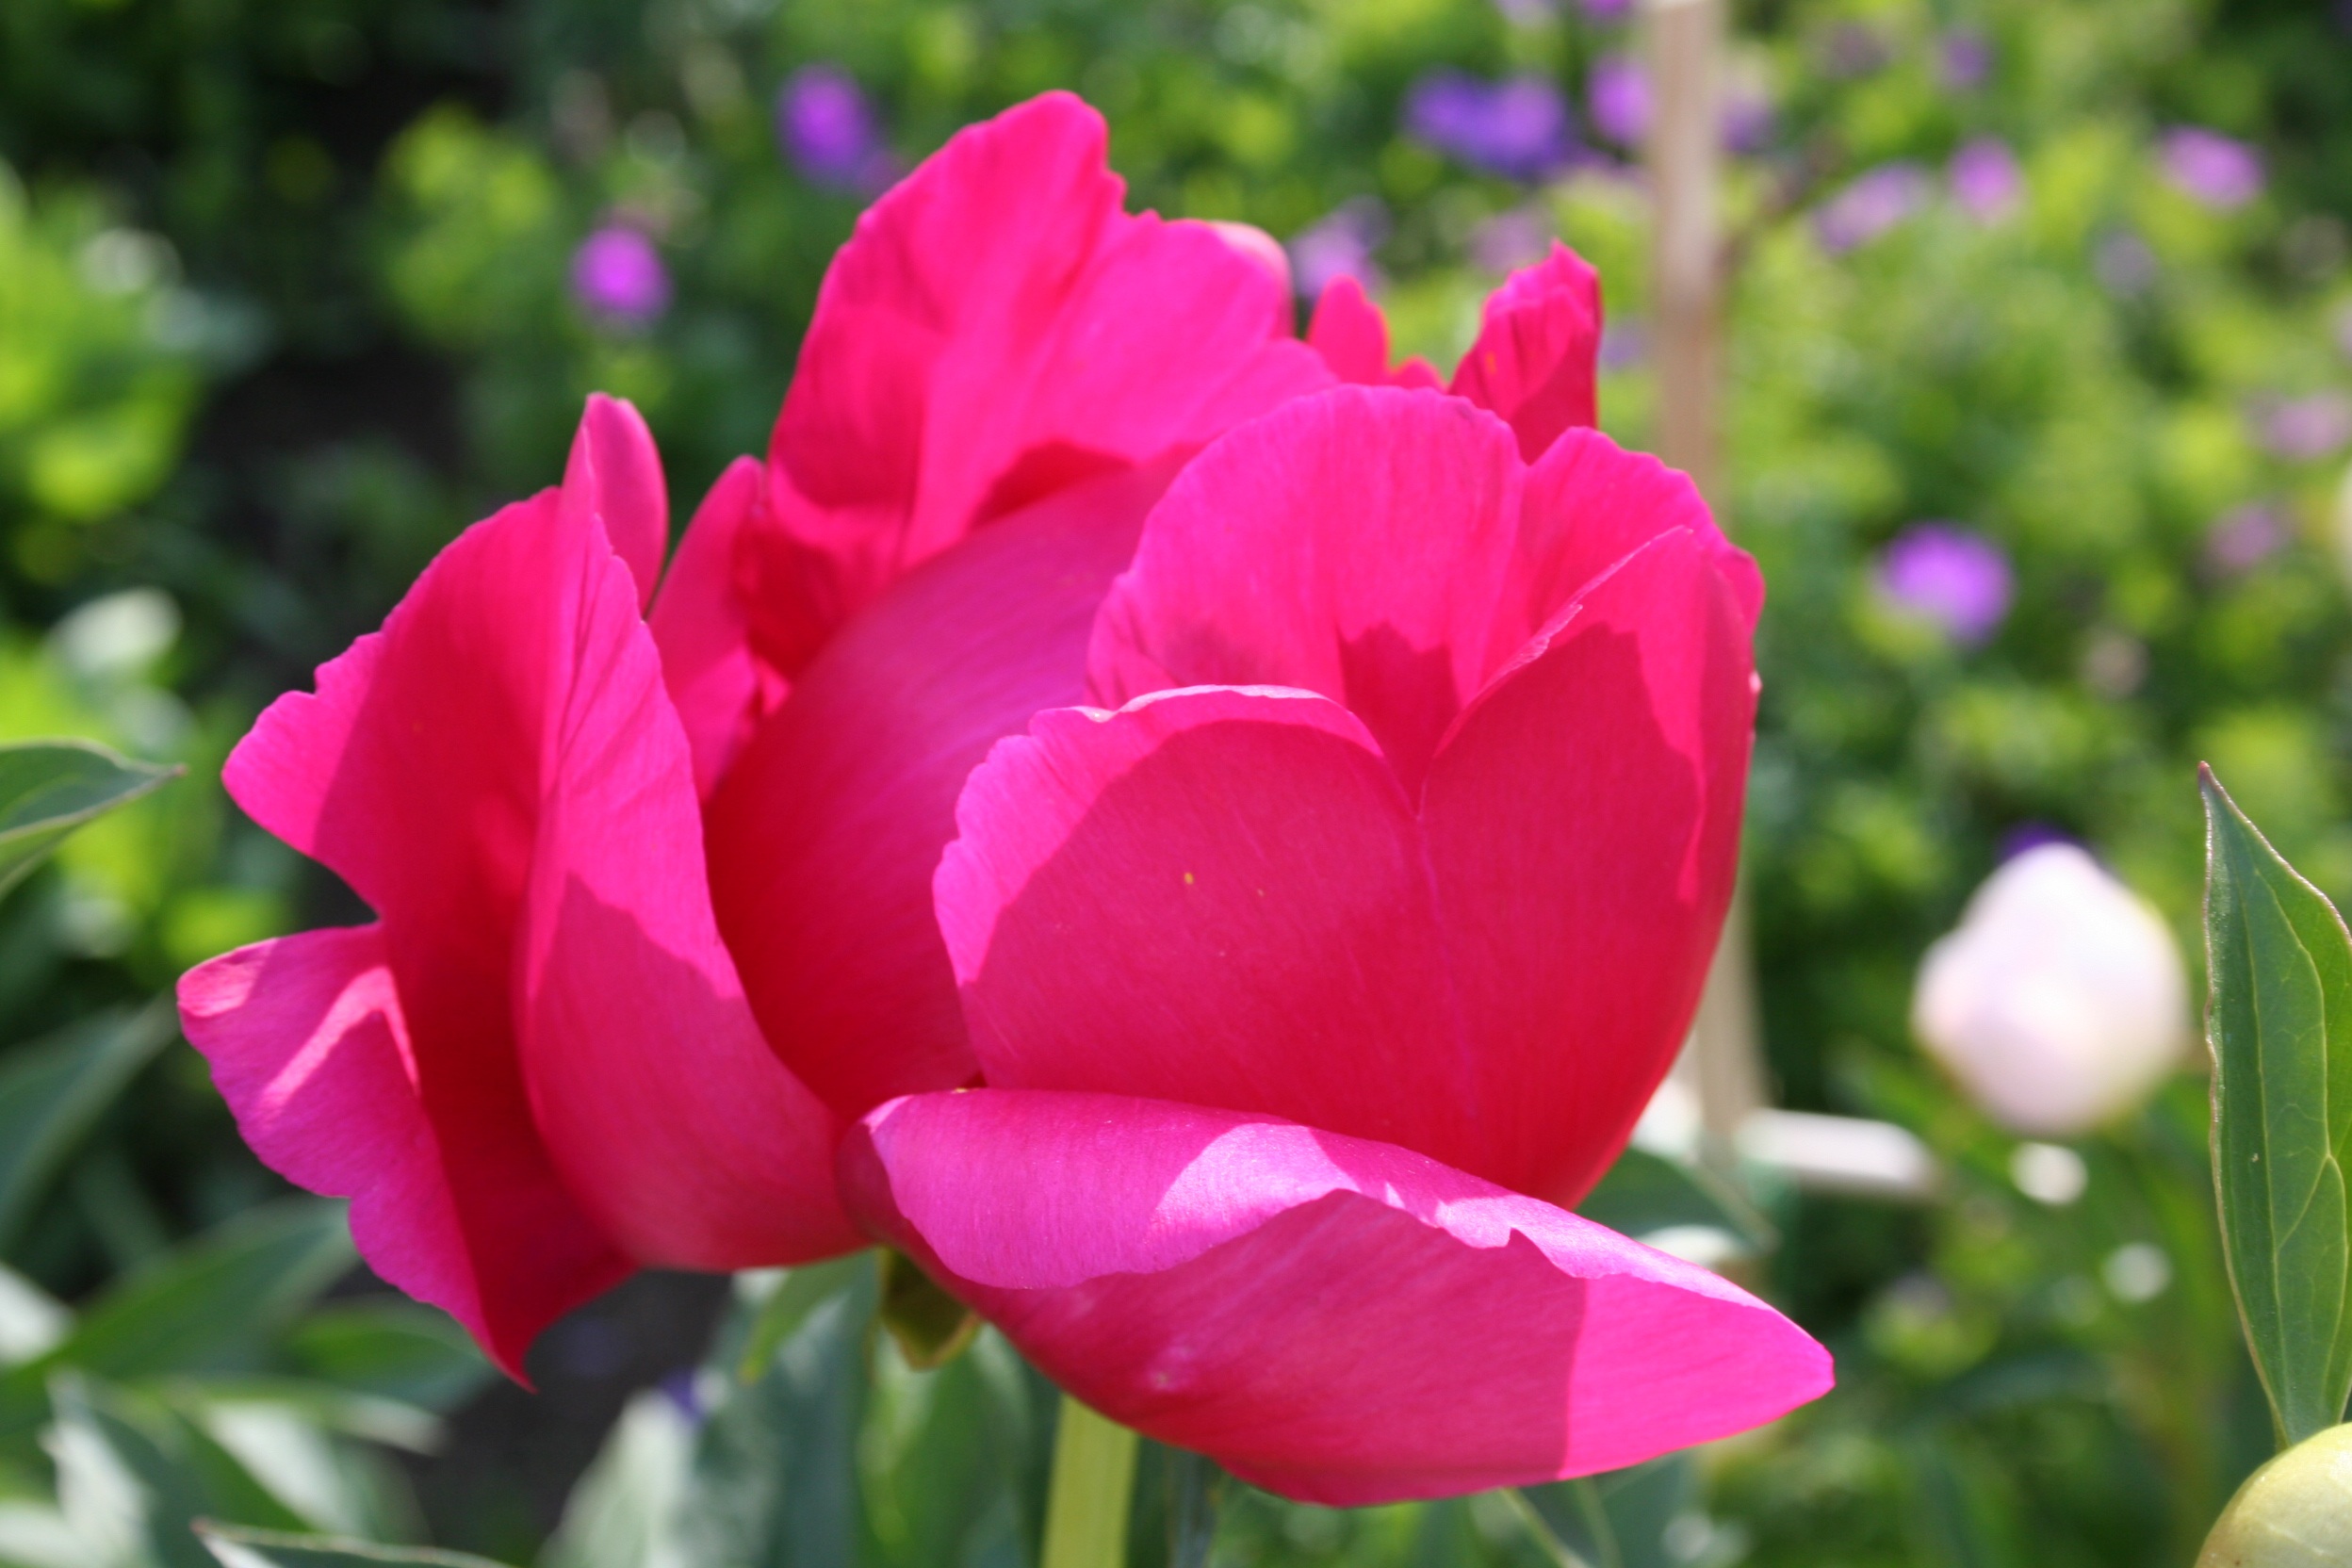
plant, flower, petal, tulip, red, flora, macro photography, garden plant, flowering plant, the peony, annual plant, land plant